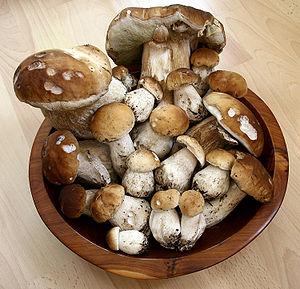
Boletus edulis ou Cèpe de Bordeaux est une espèce de champignons basidiomycètes de la famille des Boletaceae que l'on rencontre dans l'hémisphère nord. C'est l'une des espèces parmi les bolets qui est aussi appelée cèpe, entre autres noms vernaculaires ou commerciaux. La classification de cette espèce est en constante révision, notamment depuis que la phylogénie distingue une branche américaine et une branche européenne au sein du genre Boletus. Cet excellent champignon comestible très recherché est commercialisé et cuisiné mondialement sous diverses formes.